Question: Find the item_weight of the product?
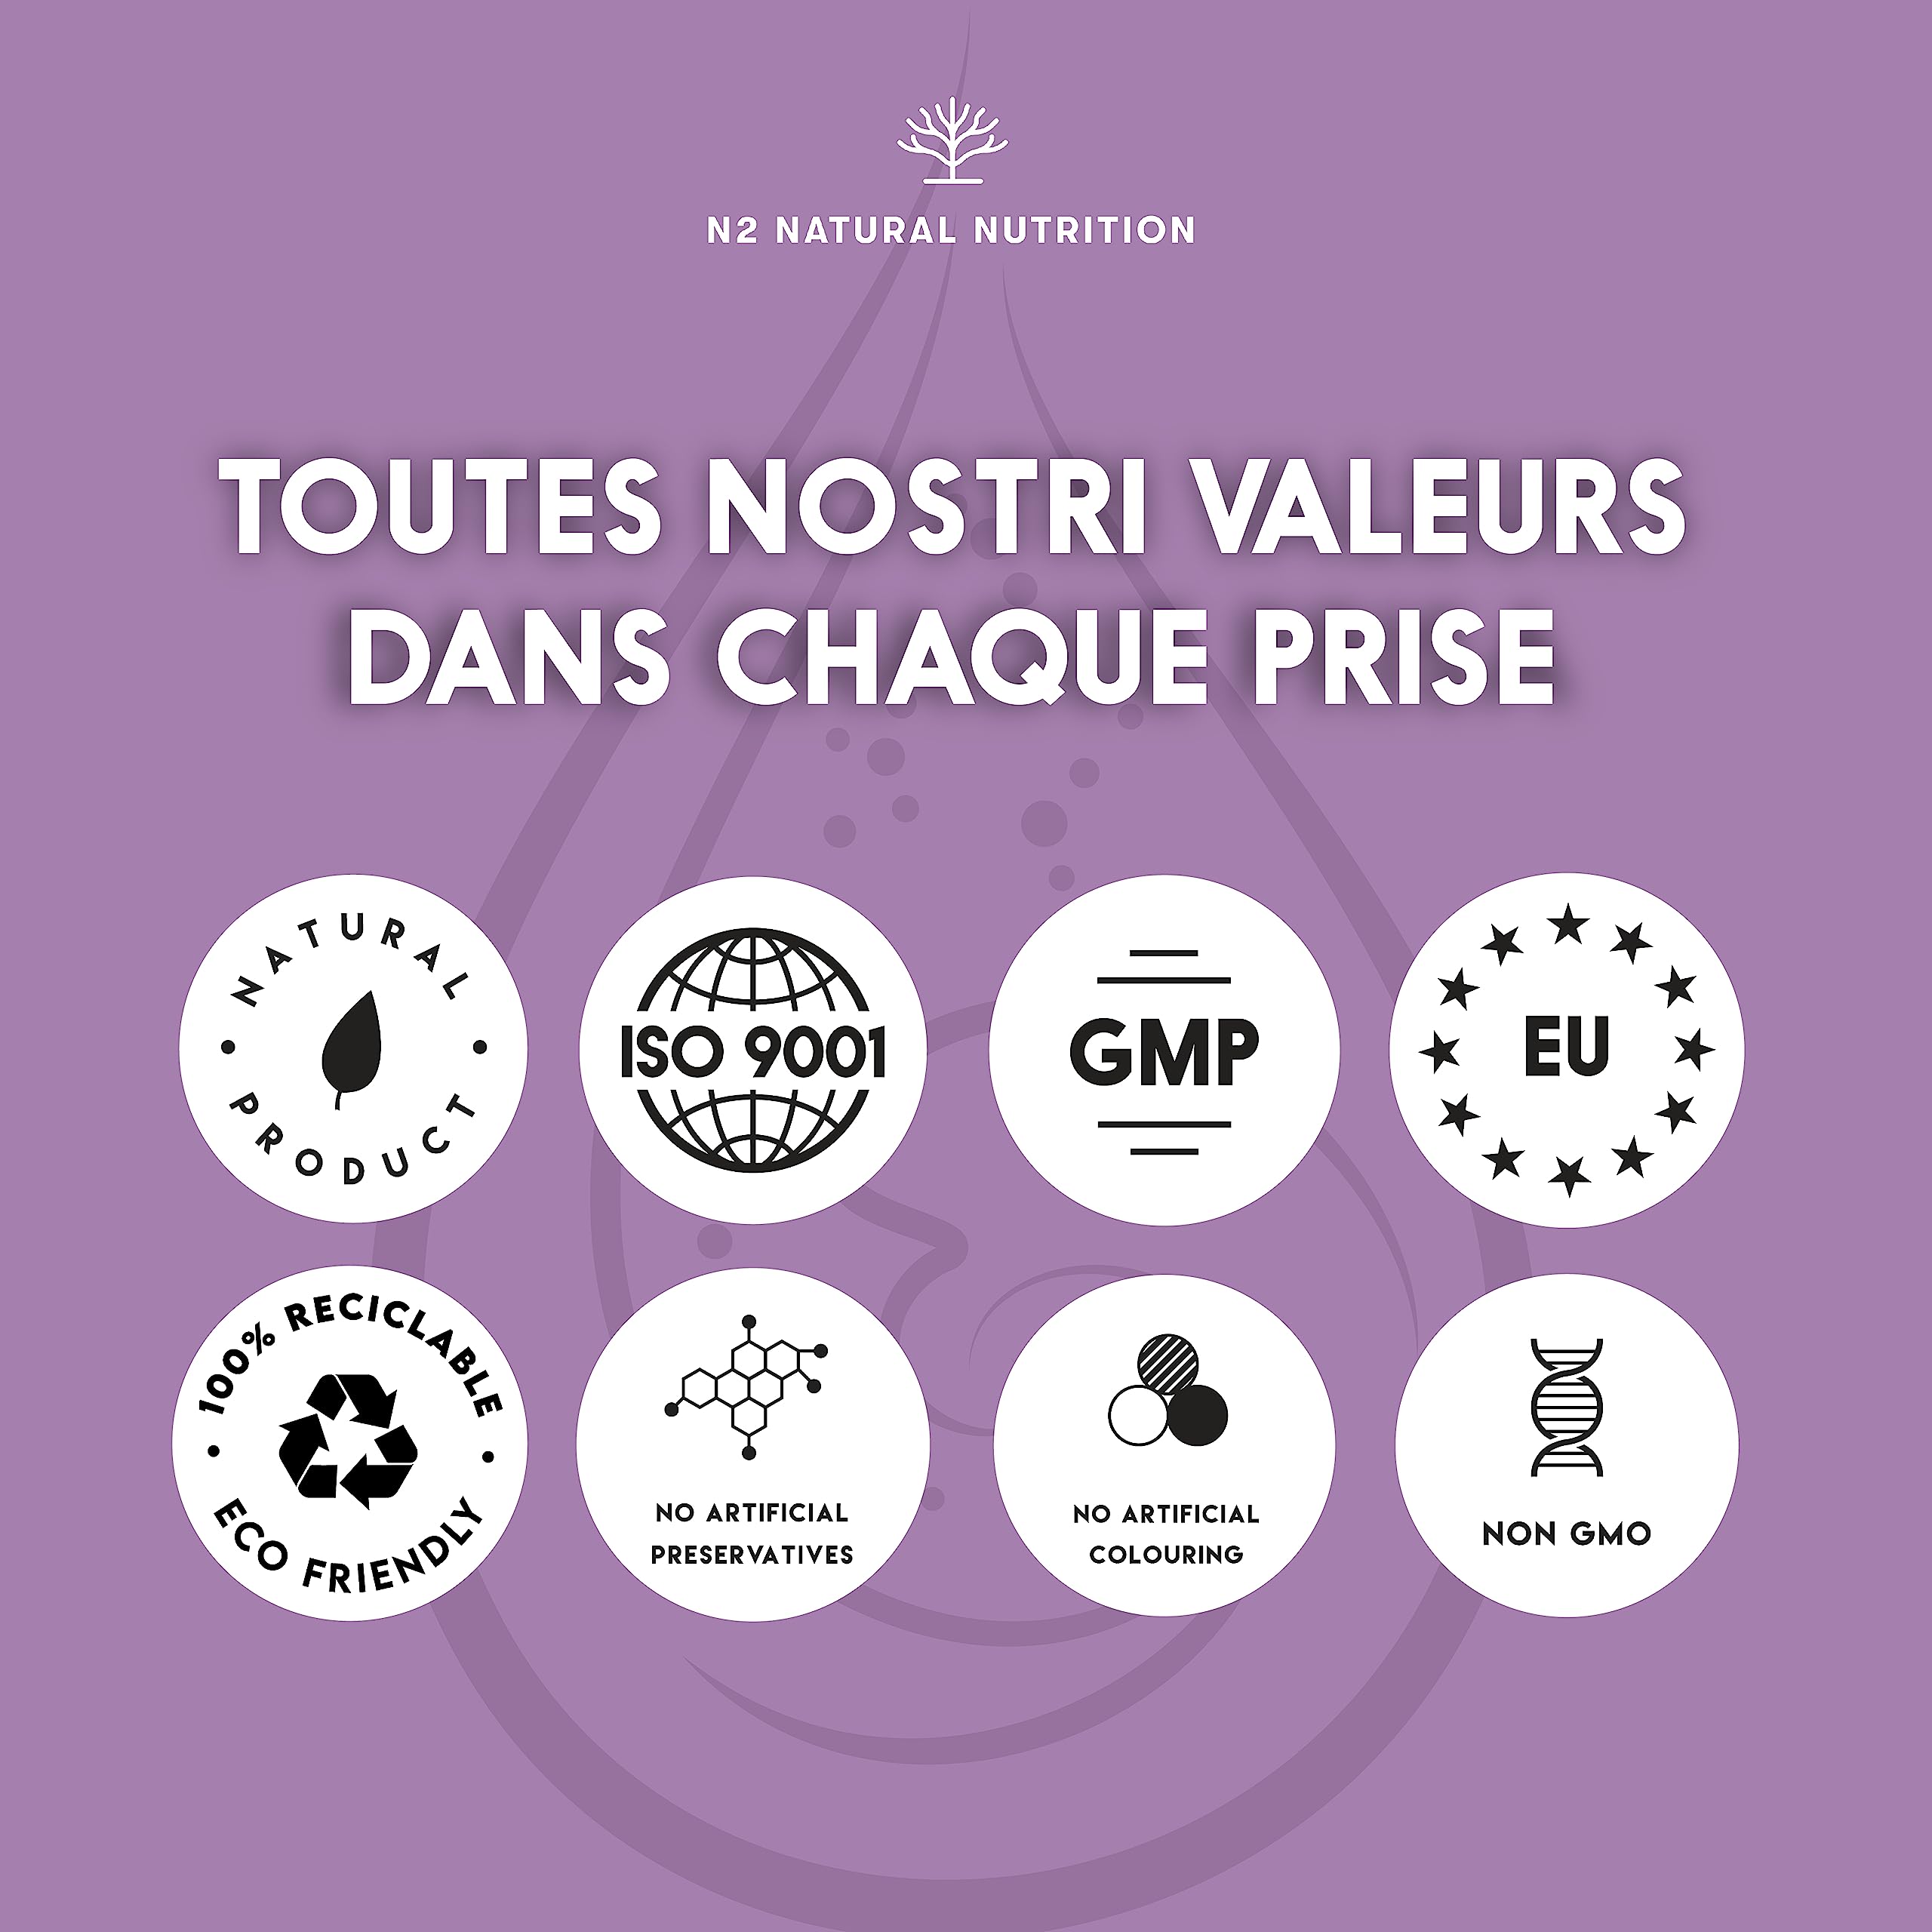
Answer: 9001.0 gram